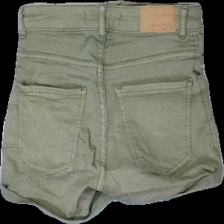
View: back
Type: Shorts
Category: Ladies
Brand: Gina Tricot
Colors: Green
Material: 100% Cotton
Cut: Tight
Size: XS
Damage: Damaged elastane
Damage location: middle right
Damage 2: damaged elastane
Damage 2 location: middle center
Price range: <50
Recommended usage: Recycle
Description: Green cropped shorts